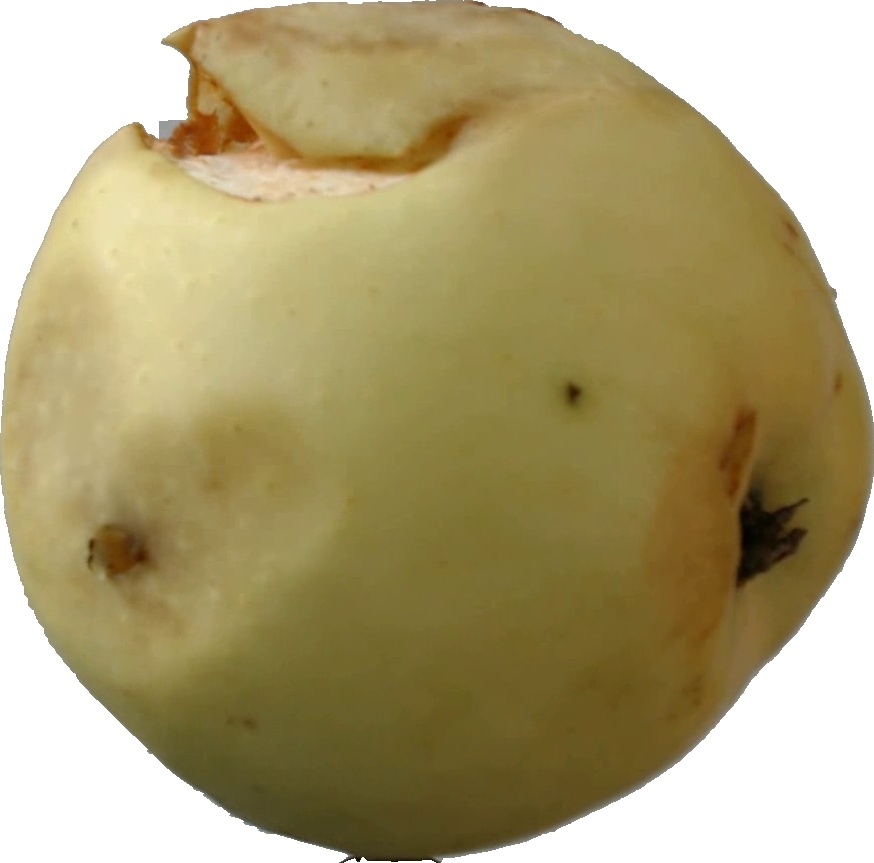
Label: apple_hit_1